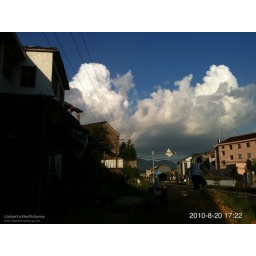
Two boys under the blue sky (By iPhone 3GS)